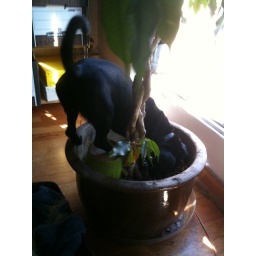
Rupert explores the potted plant in the office